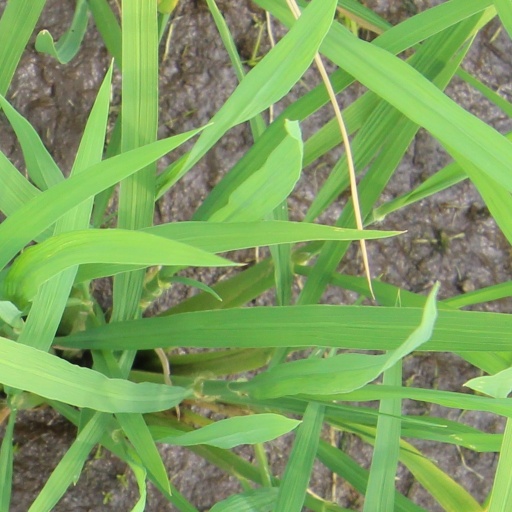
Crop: rice